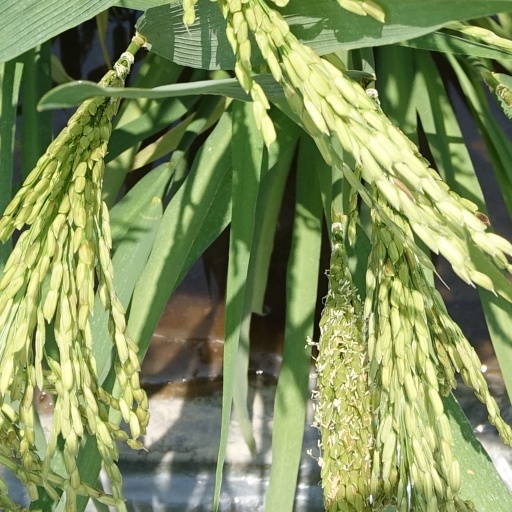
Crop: rice